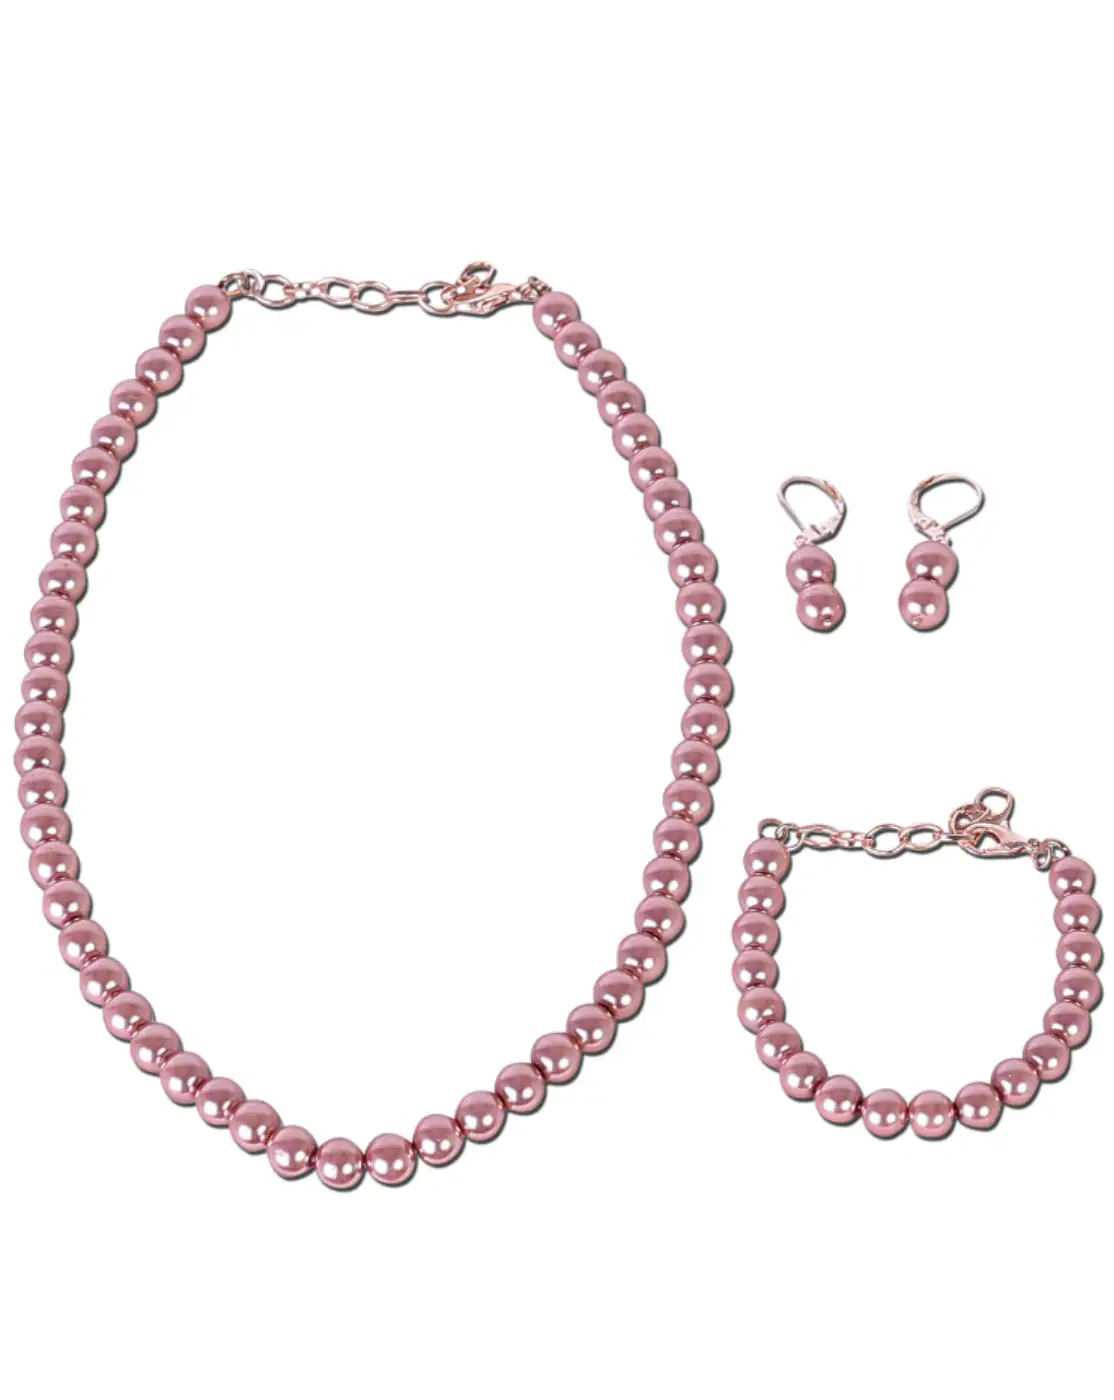
 JIYANSHI FASHION : Pearls Women's jewelry set | 3 piece jewelry set | pearl necklace, pearl bracelet, pearl earrings, set
Type: Fashion Jewellery Set
Brand: JIYANSHI FASHION
Price: Rs. 729
 Jiyanshi fashion provide you, A Jewellery set stylish fancy party wear designer traditional jewelry set for women from of the house of unique fashion.This is perfect all occasion for traditional wear ( wedding, engagement & religious for women you can wear on dresses, sarees and lehnga also with good quality product.
Features: COLOR: DARK PITCH,IDEAL: WOMEN,HIGH QUALITY